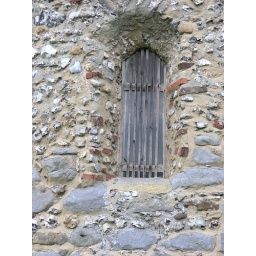
Large pieces of silver carr stone from the Castle Rising area have been used in the tower.